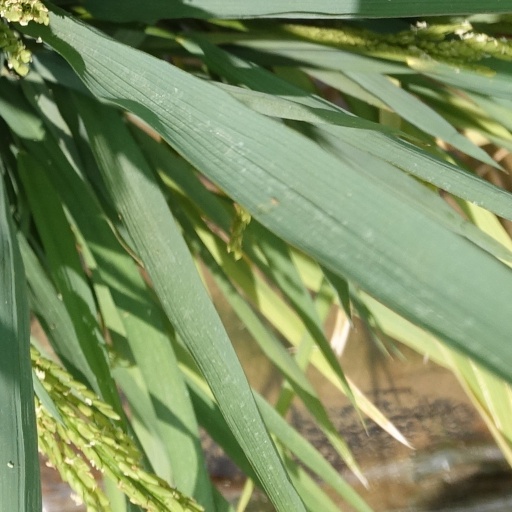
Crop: rice